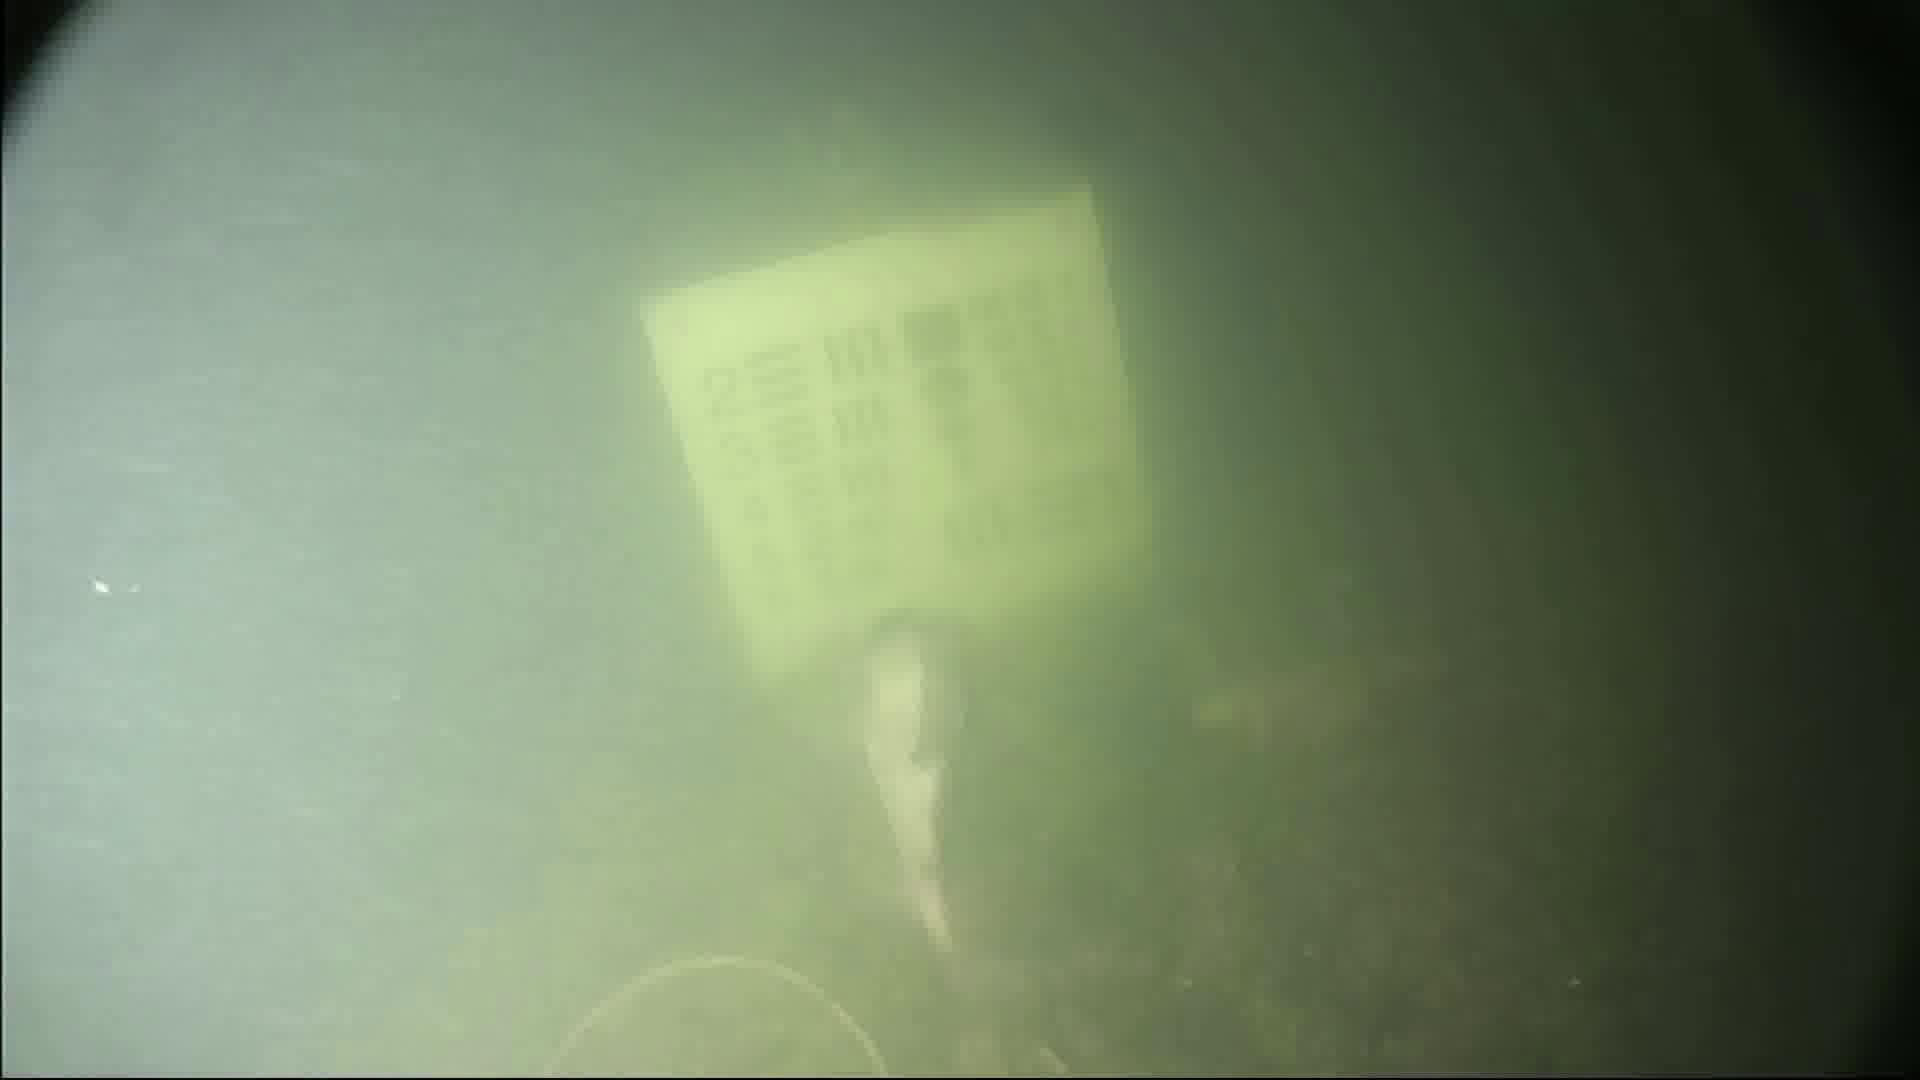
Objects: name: fish